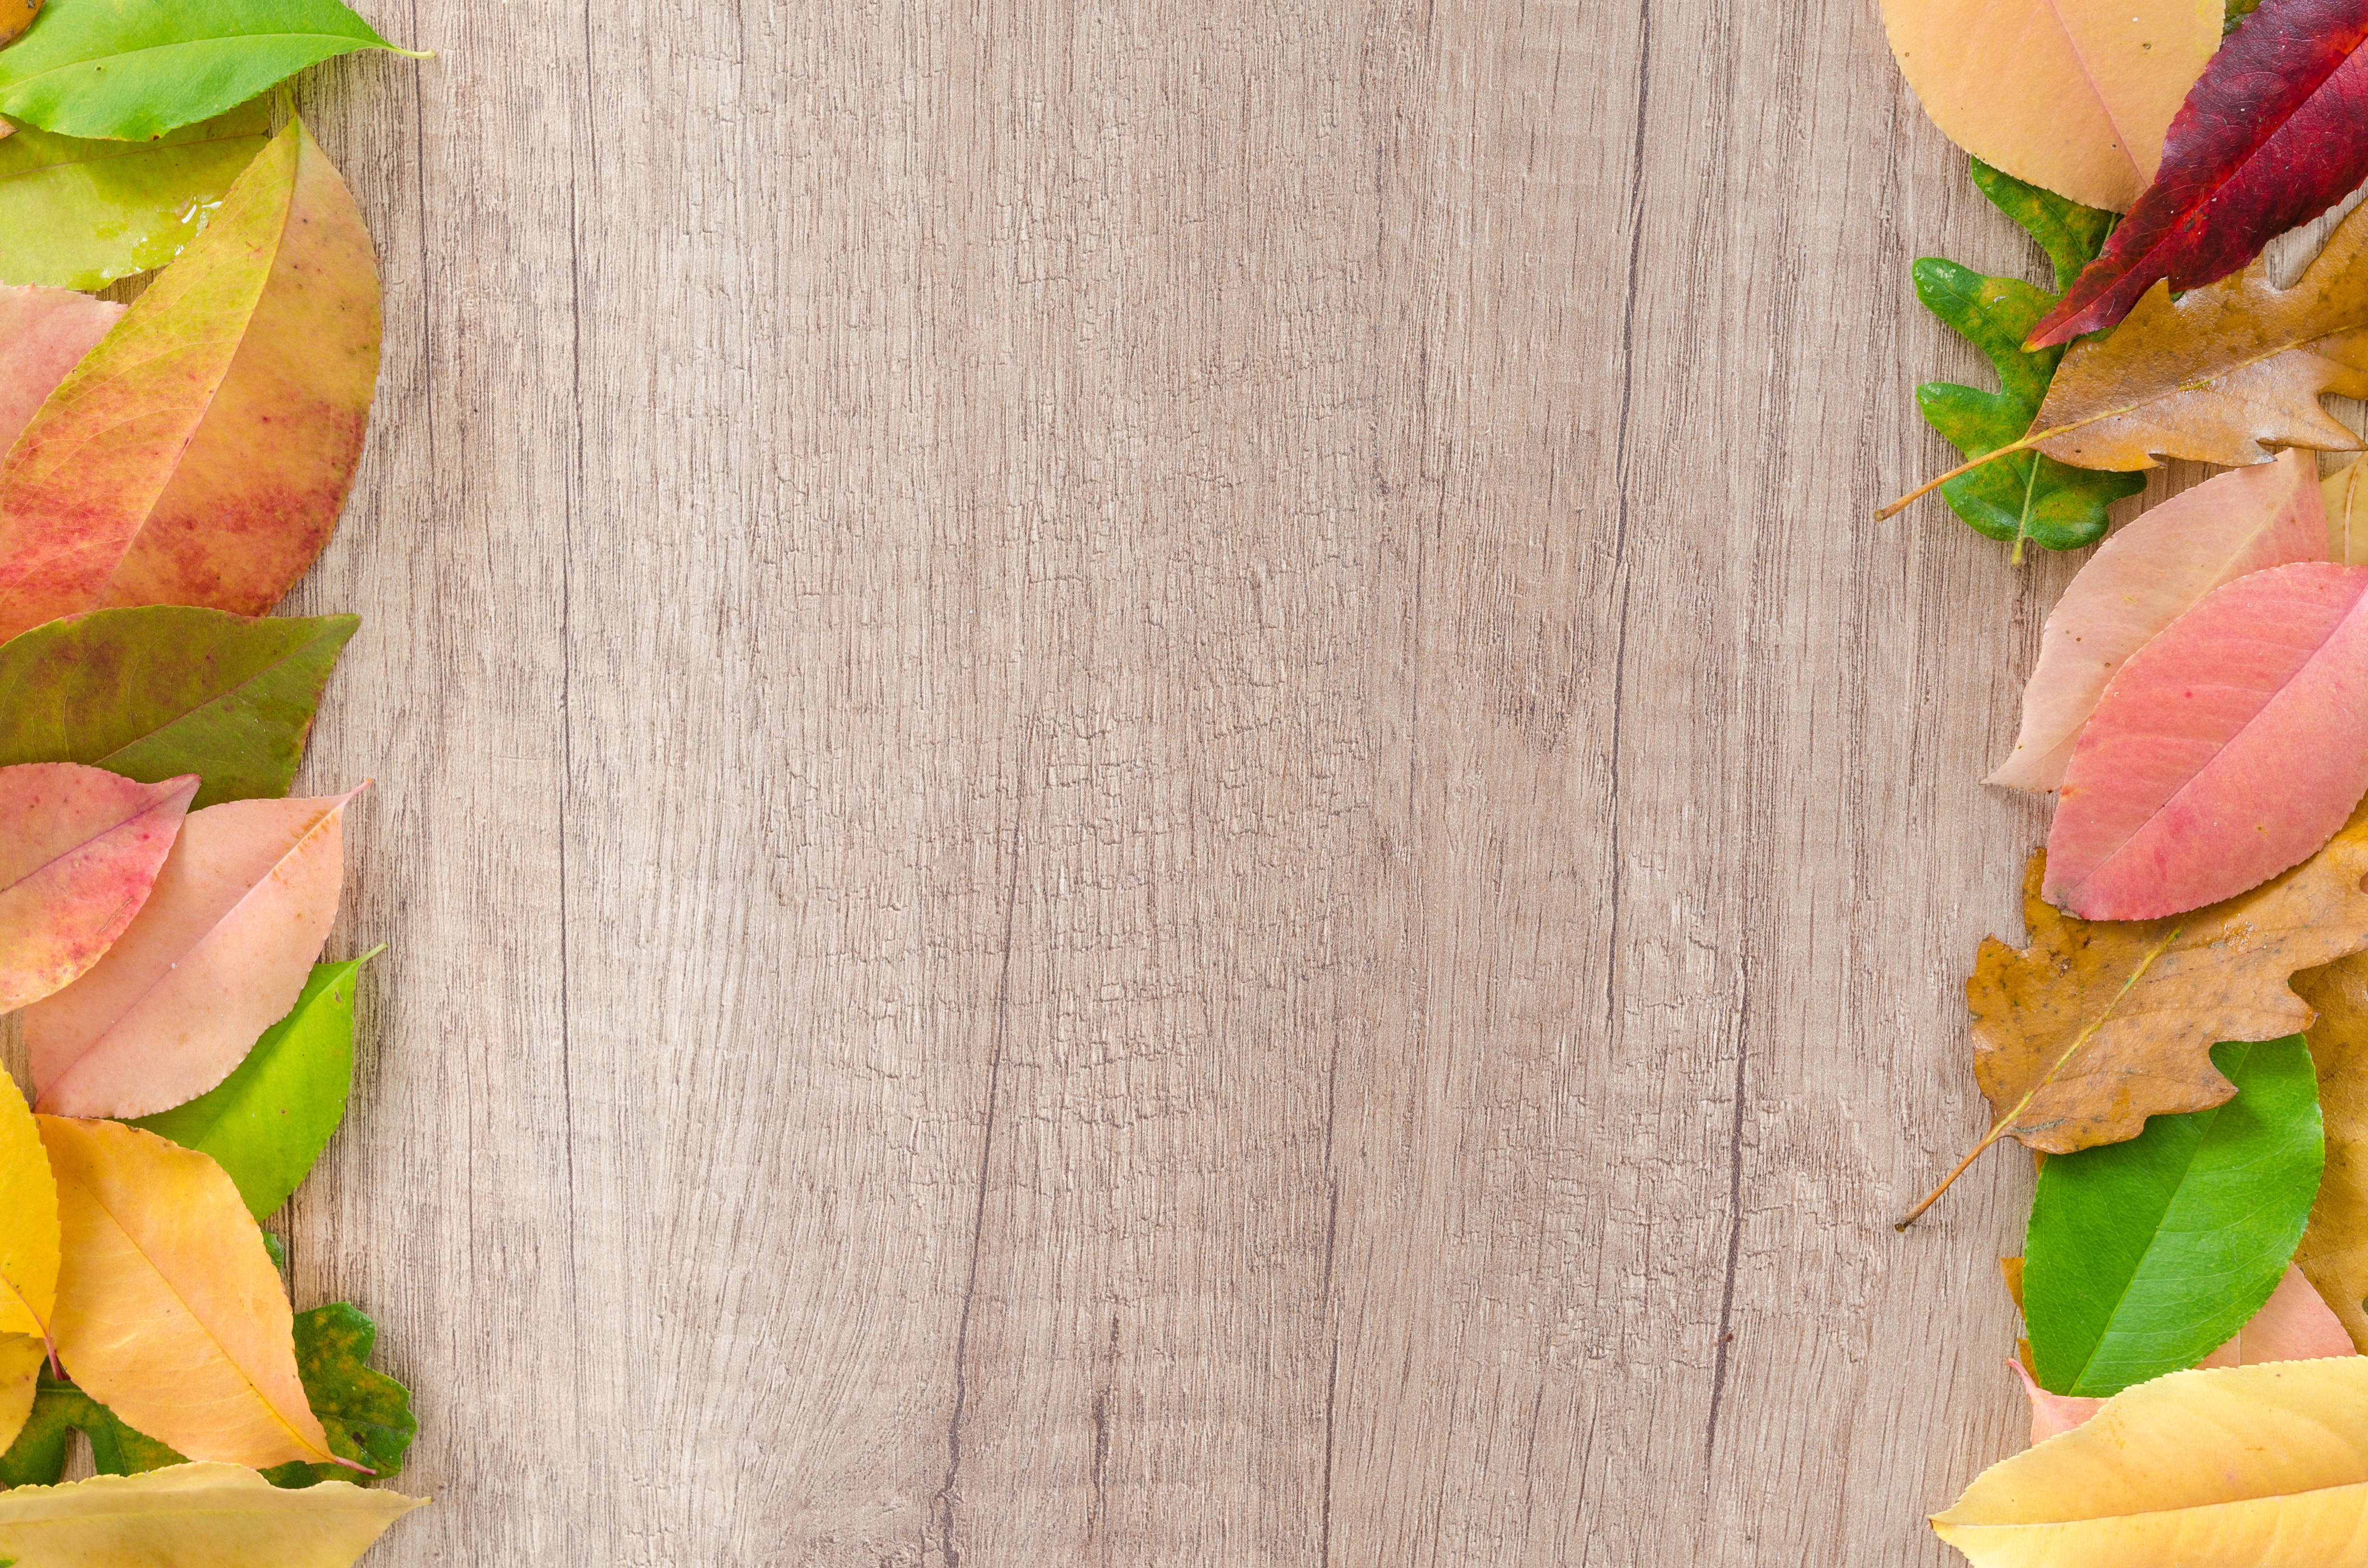
pink, leaf, petal, yellow, orange, plant, flower, peach, food, dish, cuisine, floral design, finger food, paper